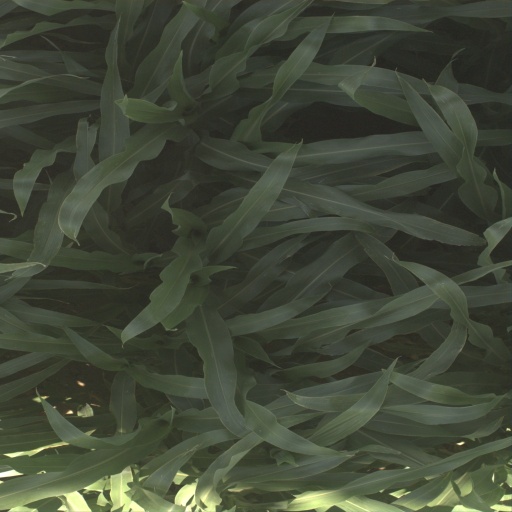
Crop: sorghum